Kelly's Ford, Virginia

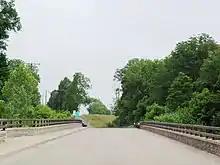
Modern bridge at Kelly's Ford

Kelly's Ford was a major crossing point on the Rappahannock River. It was the site of a Civil War battle in 1863 and later Stoneman's raid for control of the river ford. Today it is the only crossing on the river between Fredericksburg and Remington. It is the location of the Inn at Kelly's Ford and the Kelly's Ford Equestrian Center. It is also a frequently used launch point for canoe trips down the mostly untouched river.